Uukwaluudhi

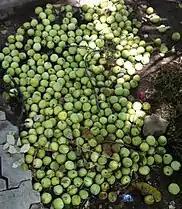

Omagongo known as Marula, a beverage made from the marula fruit was celebrated as Cultural Festival at Uukwaluudhi traditional authority homestead in 2018. The celebration took 2-3 days to unite Aawambo communities of the northern part of Namibia. It was hosted by Uukwaluudhi king, Josia Shikongo Taapopi. The festival was attended by former the founding father of Namibia and its first President Sam Nujoma as well as the creator of the Omagongo Cultural Festival.